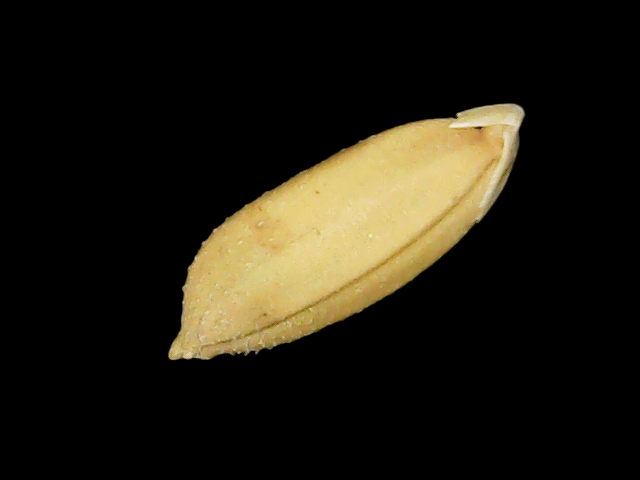
Rice variety: Binadhan10